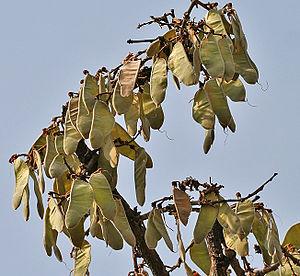
Butea monosperma, flamme de la forêt ou arbre à laque, est une espèce de plantes dicotylédones de la famille des Fabaceae, sous-famille des Faboideae, native des zones tropicales et subtropicales du sous-continent indien et d'Asie du Sud-Est.
Butea est un genre de plantes à fleurs dicotylédones appartenant à la famille des Fabaceae, sous-famille des Faboideae, originaire de l'Asie du Sud, qui comprend quatre espèces acceptées.